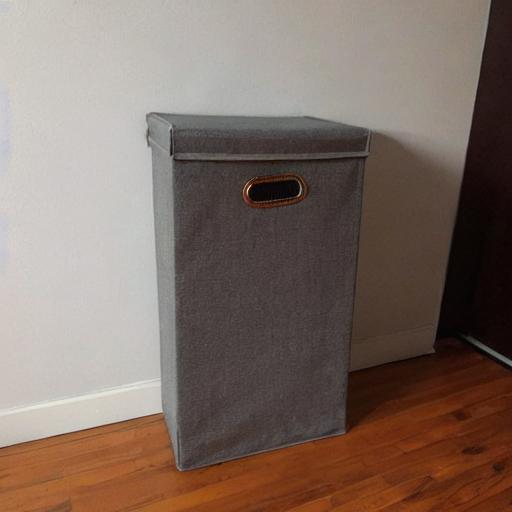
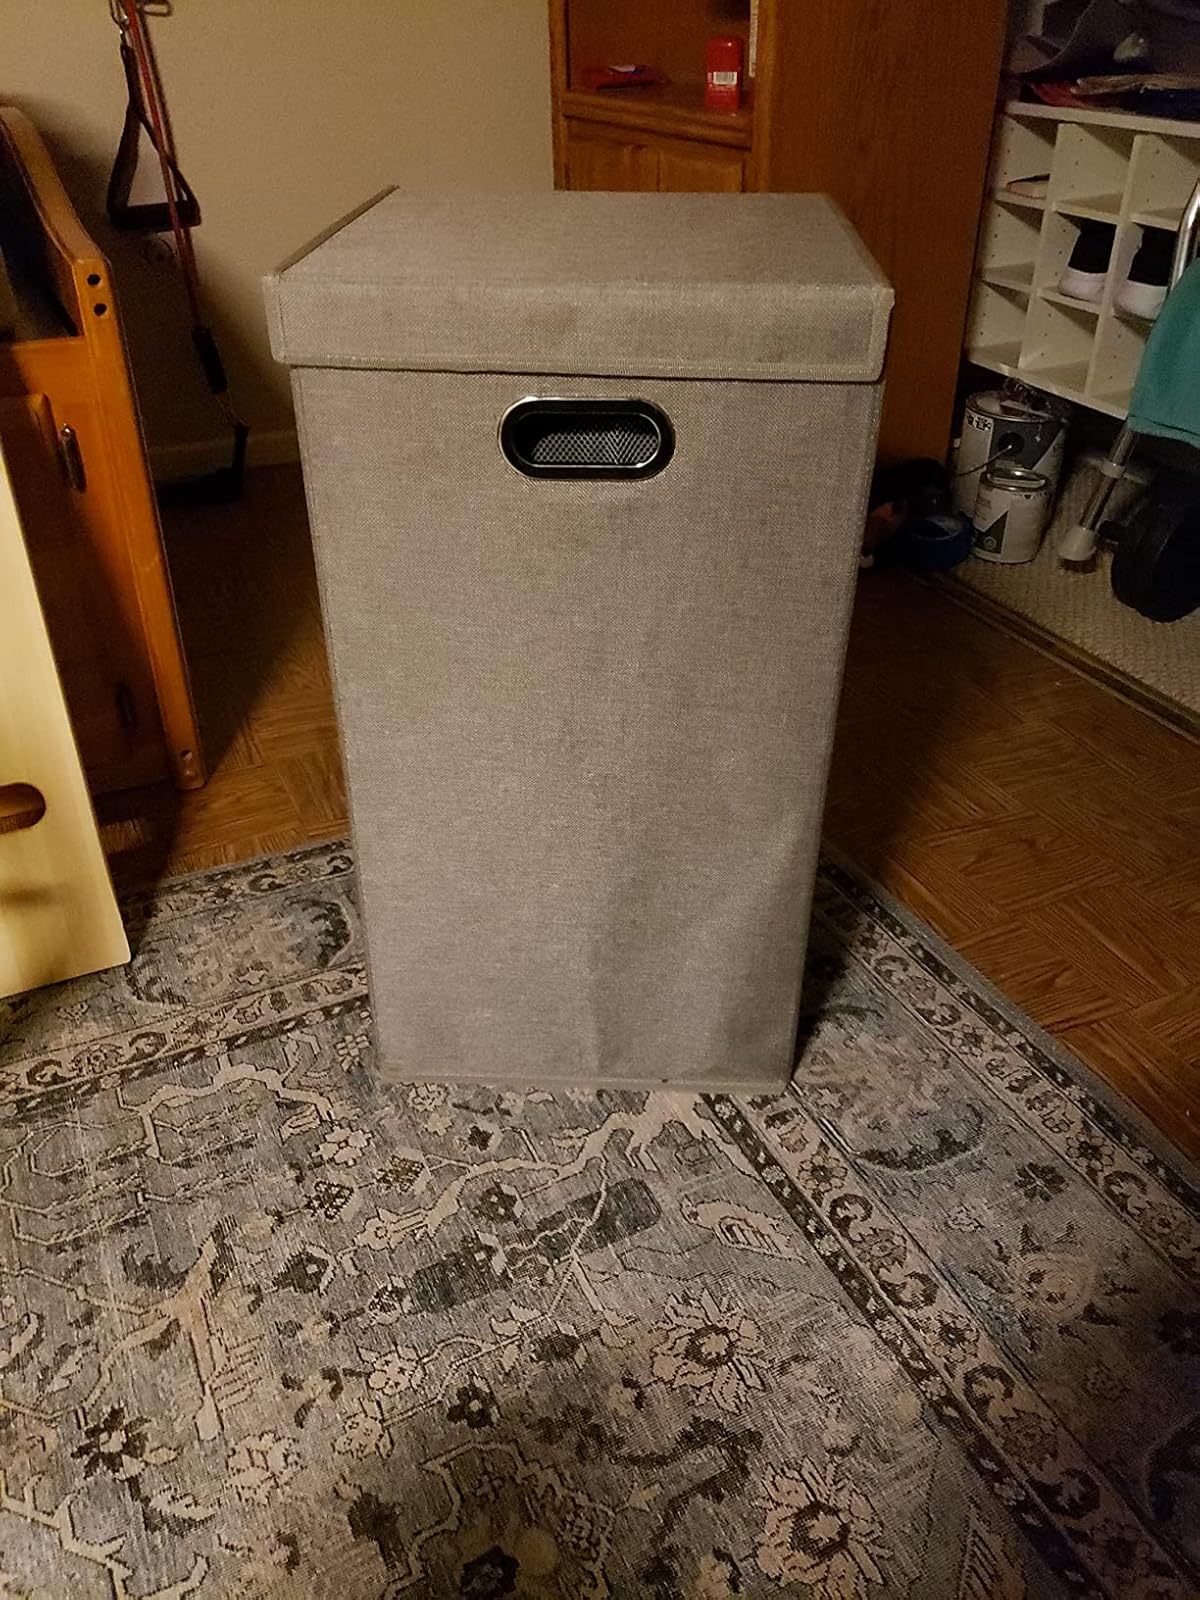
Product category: items_hamper
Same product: no